Juanda International Airport

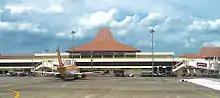
View of Juanda International Airport in 2008, showing an Adam Air Boeing 737 on standby

Terminal 1 was officially inaugurated on 7 November 2006 as part of a broader effort to accommodate the growing number of air passengers at Juanda Airport. The development of the terminal infrastructure required an investment of approximately Rp 1.2 trillion. Funding for the project was sourced in part from a ¥23.2 billion loan provided by the Japan Bank for International Cooperation (JBIC), supplemented by Rp. 236.4 billion from the Indonesian state budget (APBN). The terminal spans 51,500 square meters and is built across three floors. It is equipped with 11 jet bridges to facilitate passenger boarding and disembarkation. The architectural design of Terminal 1 incorporates traditional elements from Sumbanese high-hat roofs, blended with Javanese-Malay architectural styles, reflecting local cultural influences. Terminal 1 exclusively serves all domestic flights operating at Juanda Airport. The terminal is divided into two sub-terminals: Terminal 1A, which handles departures, and Terminal 1B, which is designated for arrivals. To improve access and connectivity, Terminal 1 is directly linked to the Waru–Juanda Toll Road, which commenced operations in 2008 and provides a more efficient route between the airport and Surabaya as well as surrounding areas.